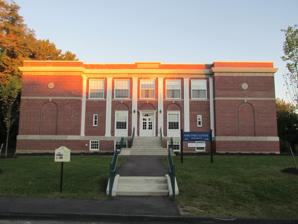
Building: Old Kennebunk High School
Country: United States of America
Year built: 1923
United States historic place Kennebunk High School U.S. National Register of Historic Places Show map of Maine Show map of the United States Location 14 Park St. Kennebunk, Maine Coordinates 43°23′07″N 70°32′06″W / 43.3853°N 70.535°W / 43.3853; -70.535 Area 3 acres (1.2 ha) Built 1922 Architect Hutchins & French Architectural style Colonial Revival NRHP reference No. 11000584 Added to NRHP August 24, 2011 The Old Kennebunk High School , also known as the Park Street School , is an historic former school building at 14 Park Street in Kennebunk, Maine .  Built in 1922–23 to a design by Hutchins & French of Boston, Massachusetts , it is historically significant for its role the city's education, and architecturally as a fine example of a "modern" high school building of the period with Colonial Revival styling. It was listed on the National Register of Historic Places in 2011. Description and history The Old Kennebunk High School is located on the southeast side of Park Street, roughly opposite its junction with Dane Street, on the south side of the village center of Kennebunk.  It is a two-story brick building, with limestone trim.  The main facade, facing the street, is seven bays wide, the outer two blind (windowless) facades of slightly projecting end wings.  These end wings have a round-arch recess, filled with bricks at their centers on the first level, with a round limestone panel above on the second level.  The central five bays are demarcated by pilasters, and have large sash windows on the second level.  The outermost bays have small 2-over-2 windows at their center, and the next inner ones have sash windows with panels below.  The original main entrance stands in the center bay, with a transom window and console hood above.  Modern additions dating to 1954 and 1962 extend the original building to the rear. The school was built in 1921–22, serving as the town's third high school, replacing a former private academy building (built 1833, purchased by the town in 1850), and an Italianate combined grammar and high school built after that building was destroyed by fire in 1870.  This school was built to adhere to new state standards for schools, and to attract tuition-paying students from surrounding communities.  The school design, by Hutchins and French of Boston, was awarded after a design competition.  The school served the town has a high school until 1939, when a new high school was opened to address overcrowding.  This school was then renamed the Park Street School, and housed elementary grades until its closure in 2006. See also National Register of Historic Places listings in York County, Maine References